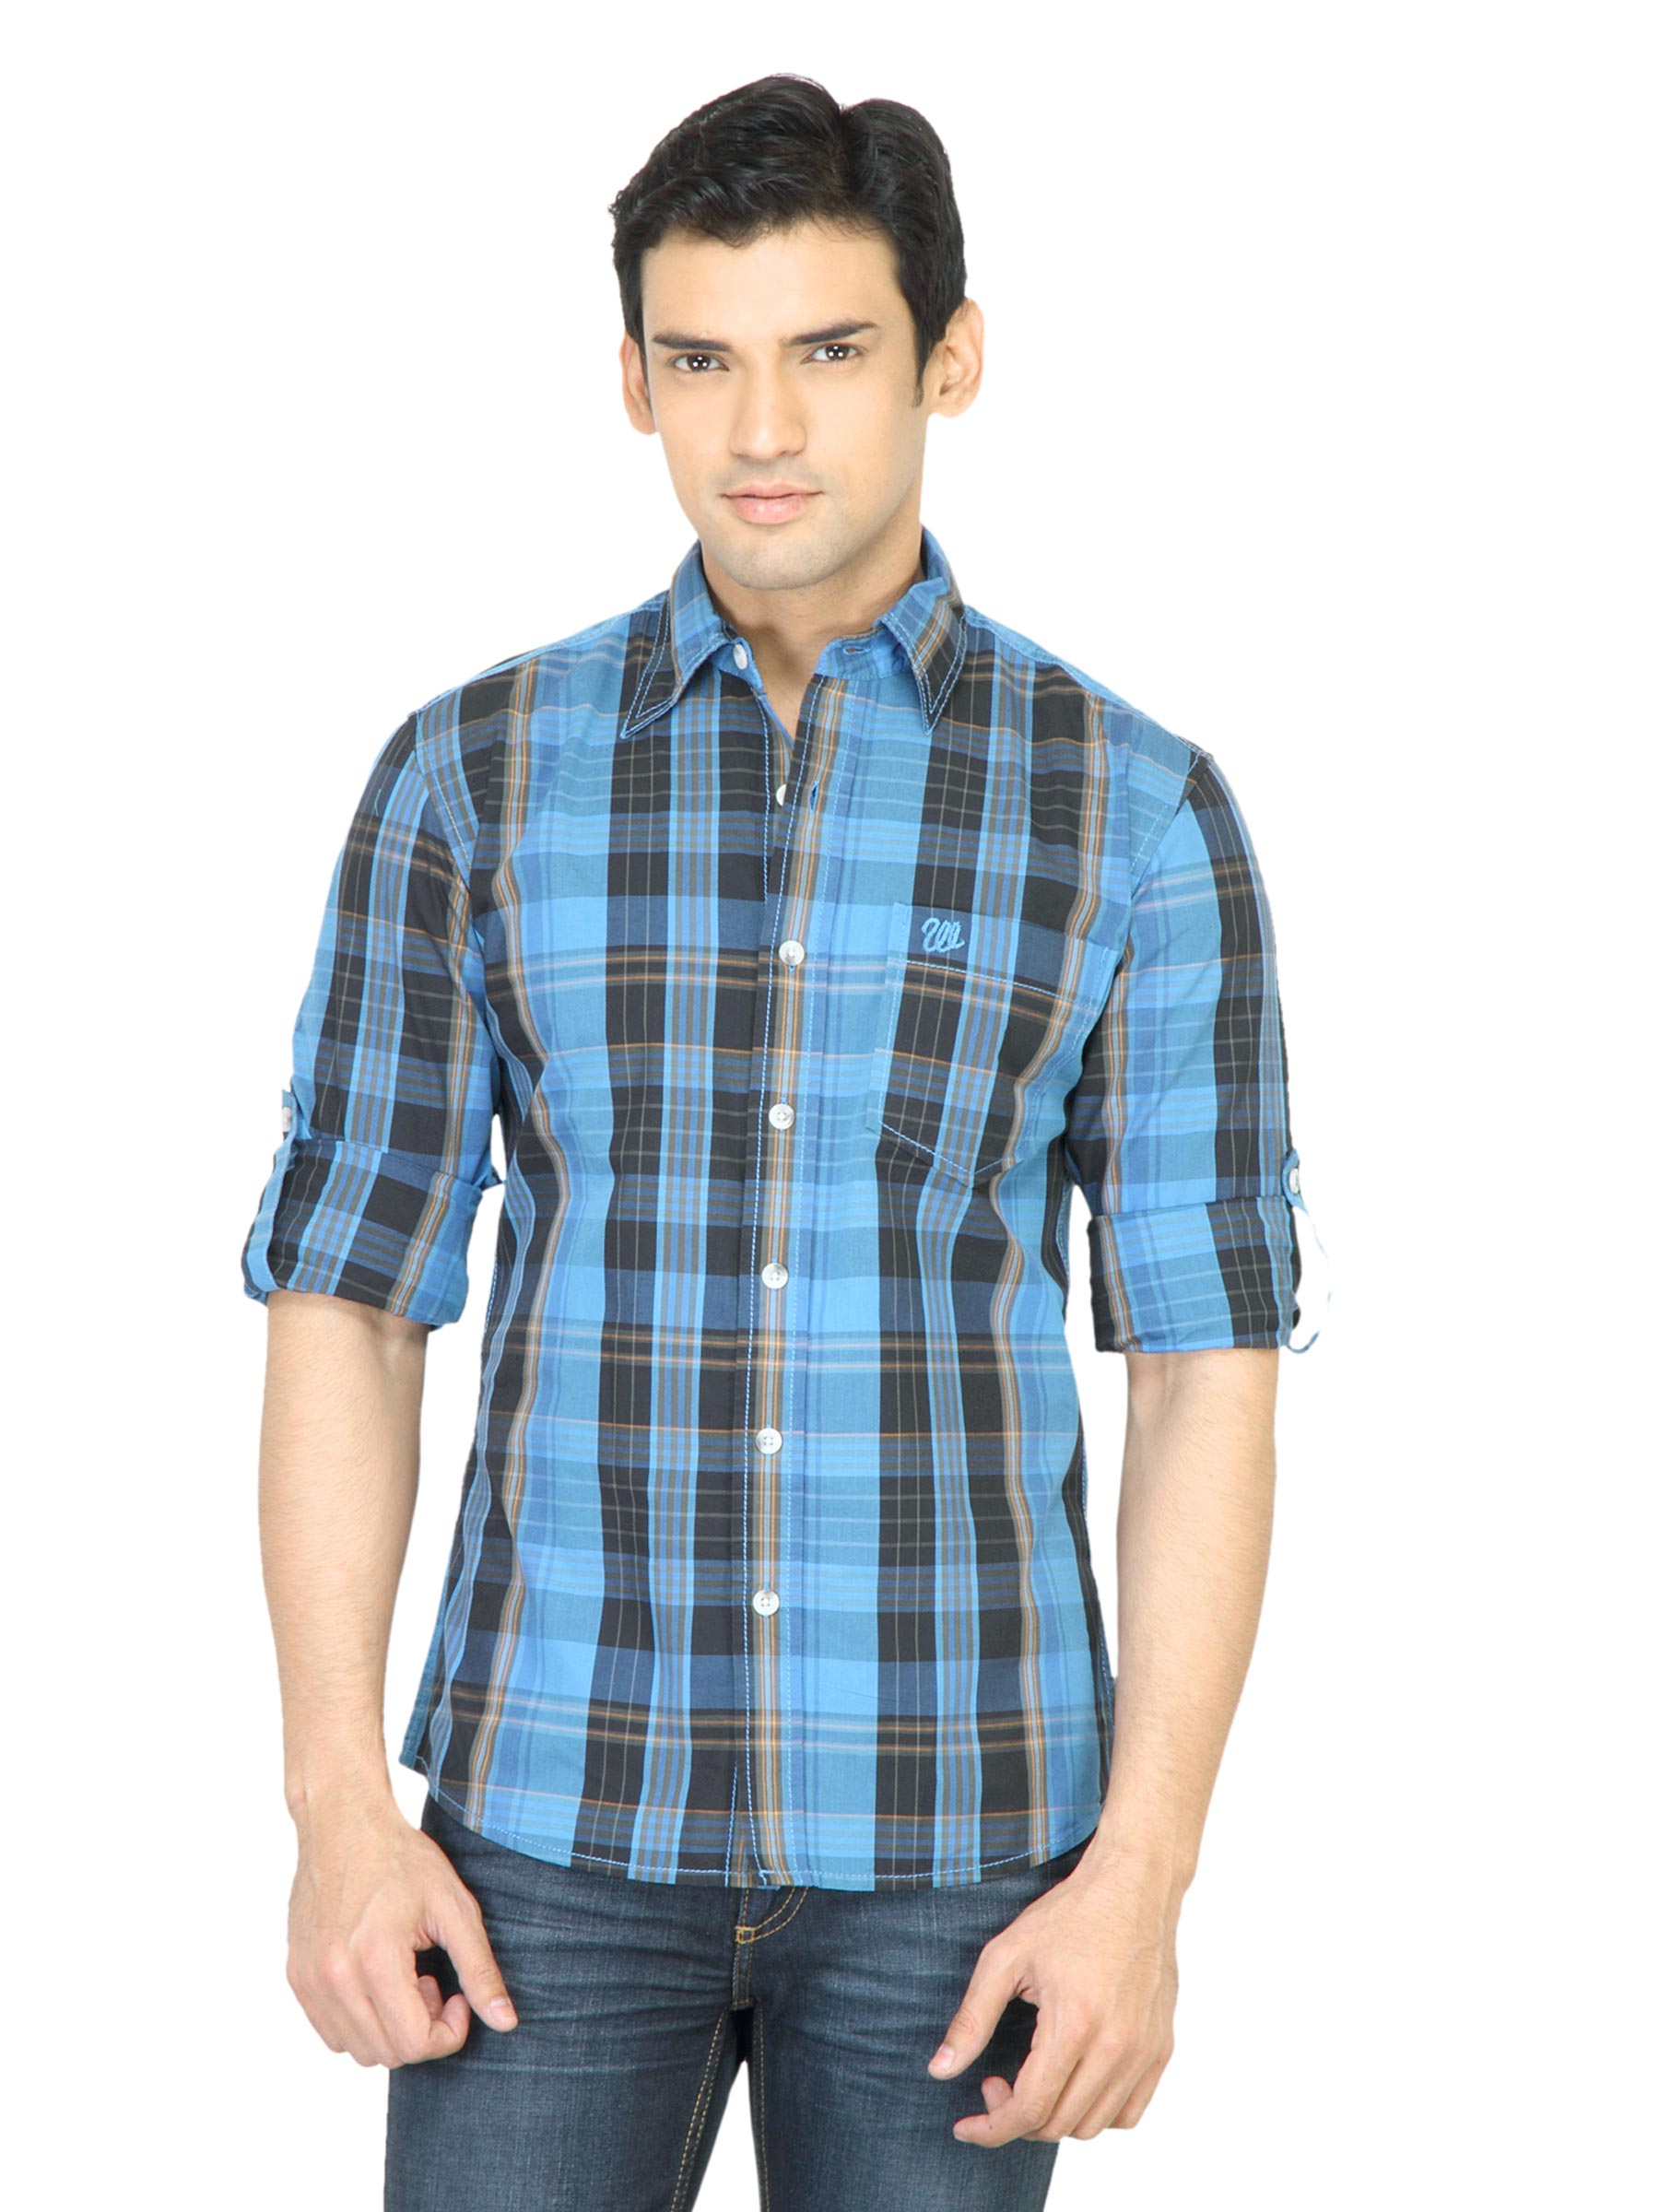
Wrangler Men Thin Blue Shirt
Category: Apparel / Topwear / Shirts
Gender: Men
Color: Blue
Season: Fall 2011
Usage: Casual